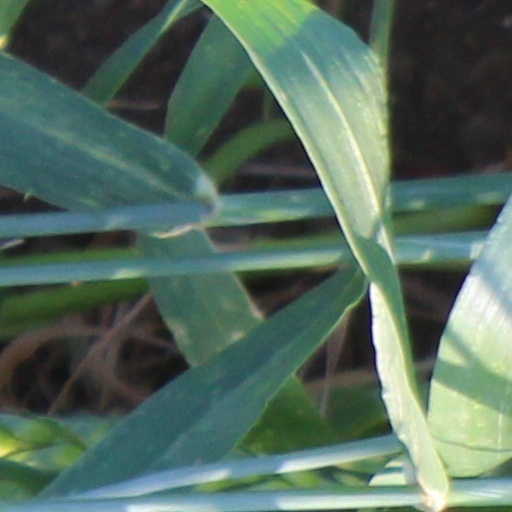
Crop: wheat